Swiss railway signalling

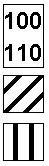

In Switzerland, the speed of a section is indicated on the route instructions a document that the driver uses to know the speed limits for each part of the route he uses.